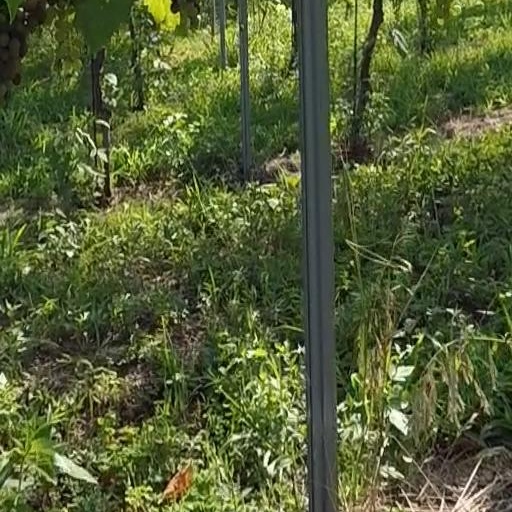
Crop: grape